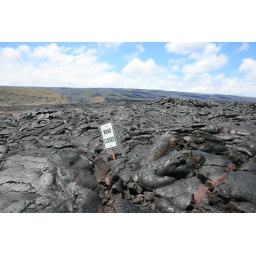
ironic road sign buried in lava